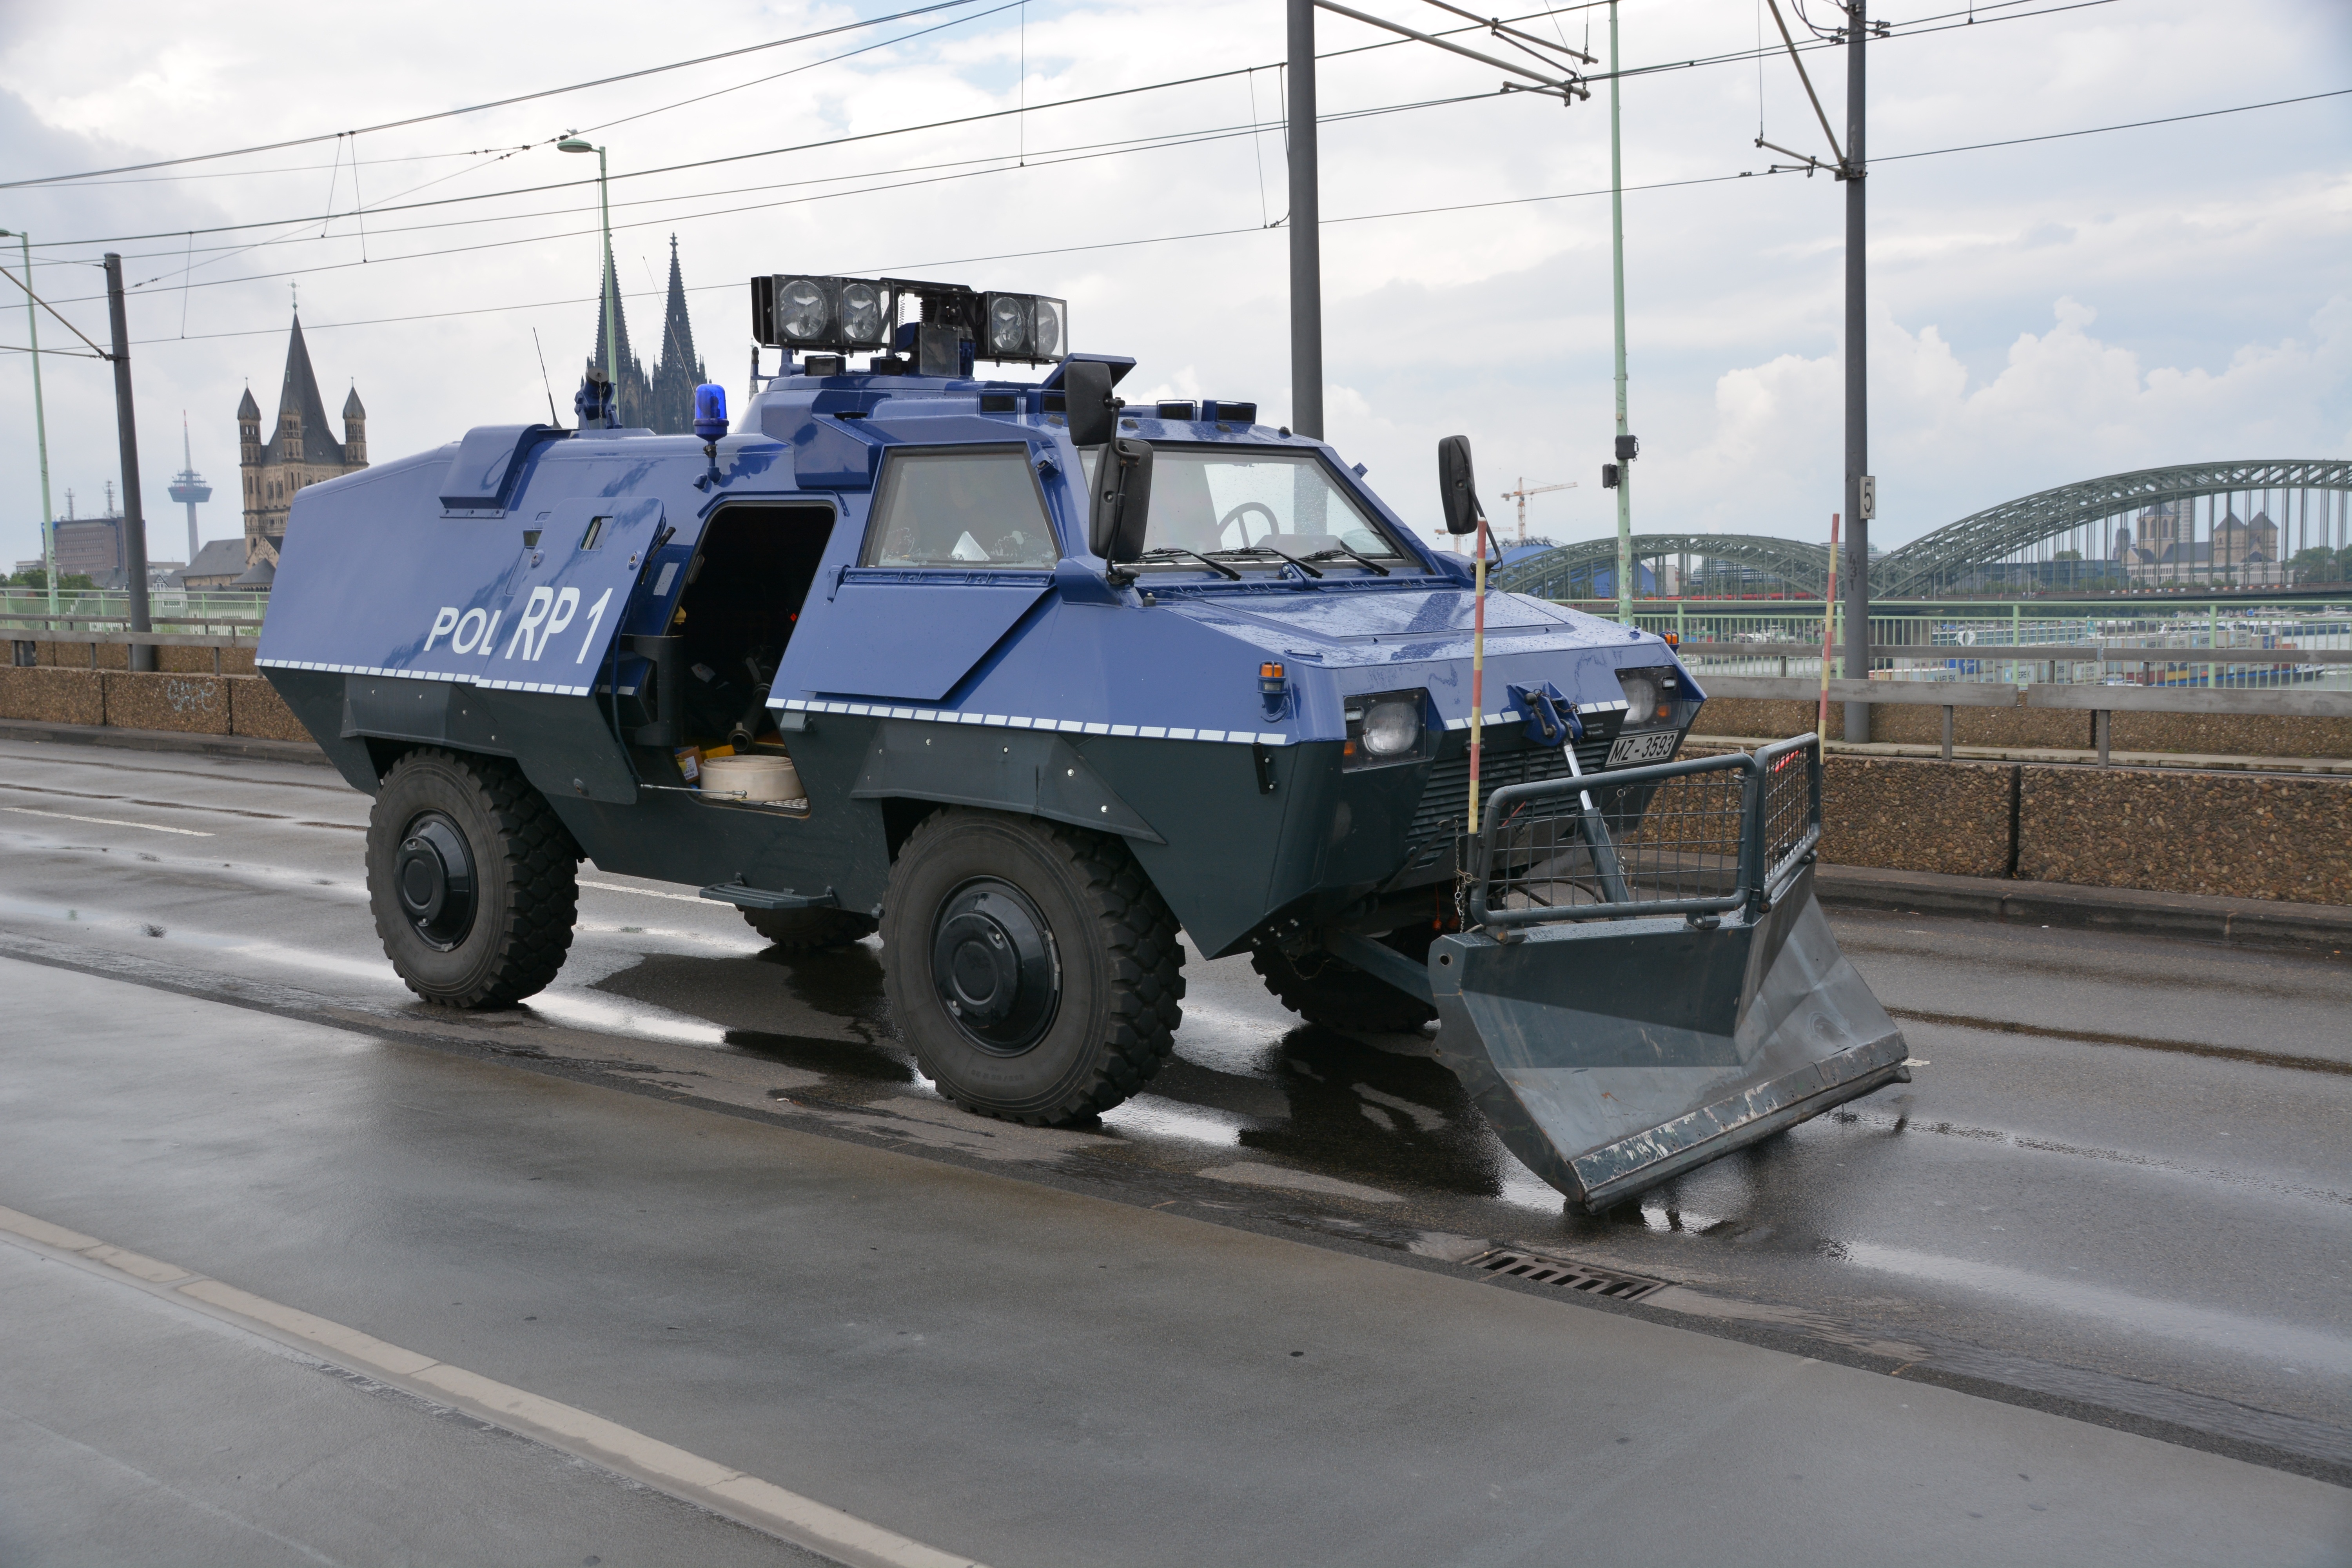
car, asphalt, military, truck, vehicle, motor vehicle, police, detection, water cannon, show me, armored car, military vehicle